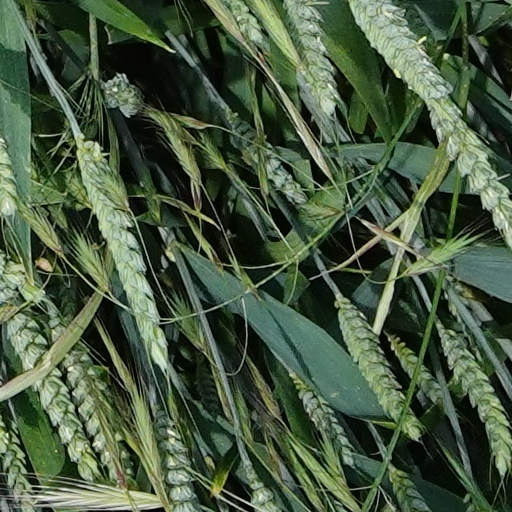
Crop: wheat